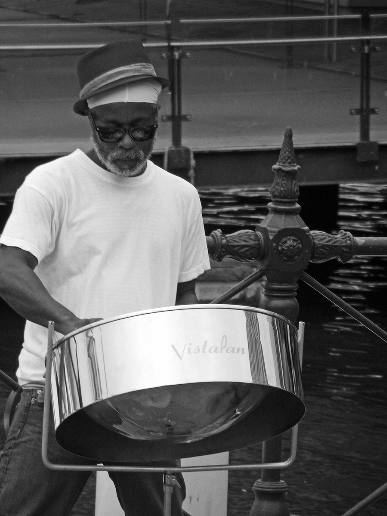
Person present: Yes